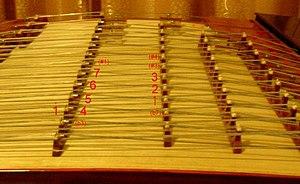
Le yangqin', également tympanon chinois en français, est un instrument de musique chinois à cordes frappées, faisant partie de la famille des cithares sur table.